Fang Wong

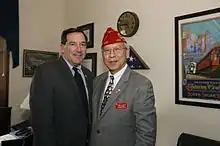
Joe Donnelly and Wong in 2011

Fang A. Wong (born February 27, 1948) is a retired United States Army warrant officer who served as the National Commander of The American Legion from 2011 to 2012.